Nyhavn 63

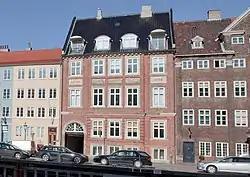
The house seen from the other side of the canal

Nyhavn 63 is a historic townhouse overlooking the Nyhavn Canal in central Copenhagen, Denmark. The building was listed on the Danish Registry of Protected Buildings and Places in 1918. A warehouse in the courtyard has been converted into a hostel.